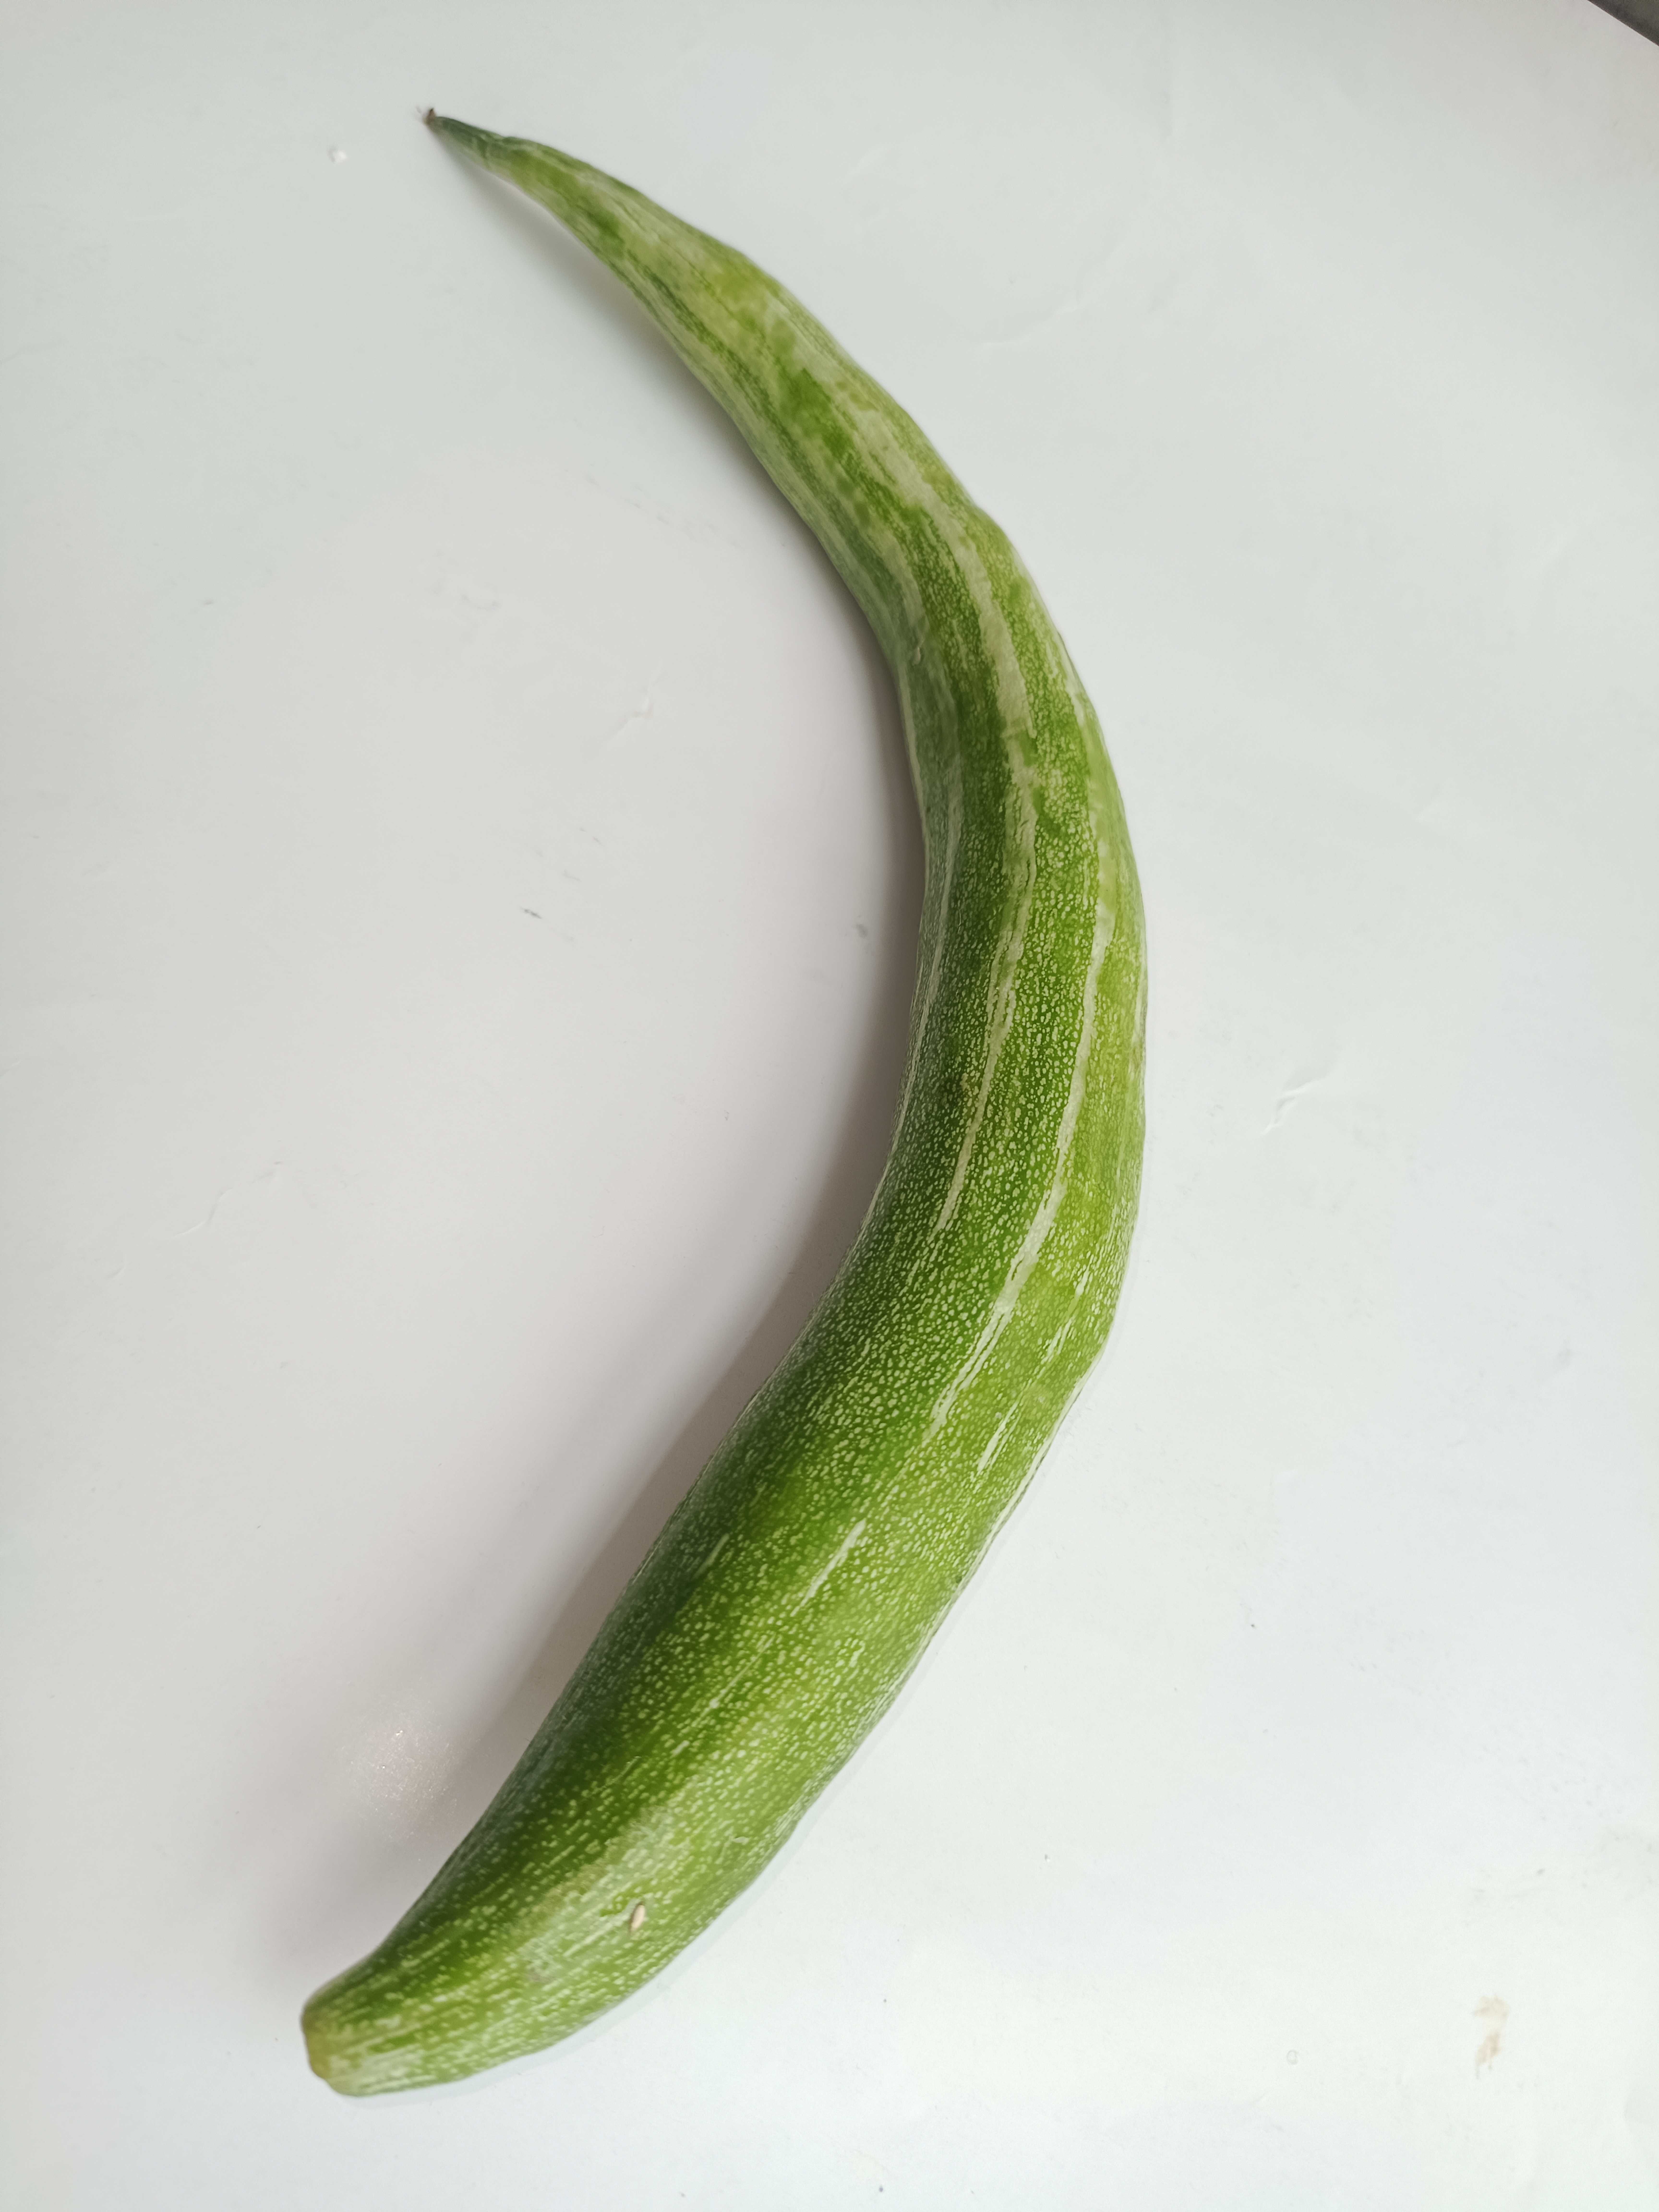
Label: Trichosanthes cucumerina